A. C. Bonnell

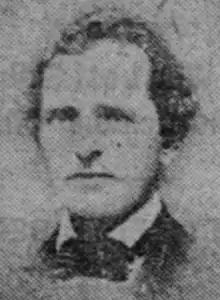
A. C. Bonnell as Mayor

Either in late 1849 or early 1850, he began working as a recorder clerk in the administration of mayor John W. Geary until August of that year, when he moved to Portland, Oregon.